You Think You Know Somebody

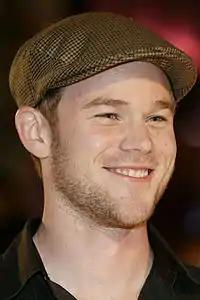
Critical reviews centered on the plot twist involving Troy Vandegraff (Aaron Ashmore, "pictured")

In its original broadcast, "You Think You Know Somebody" was watched by 2.73 million viewers, a significant drop from the previous episode. The airing ranked 107 of 114 in the weekly rankings.